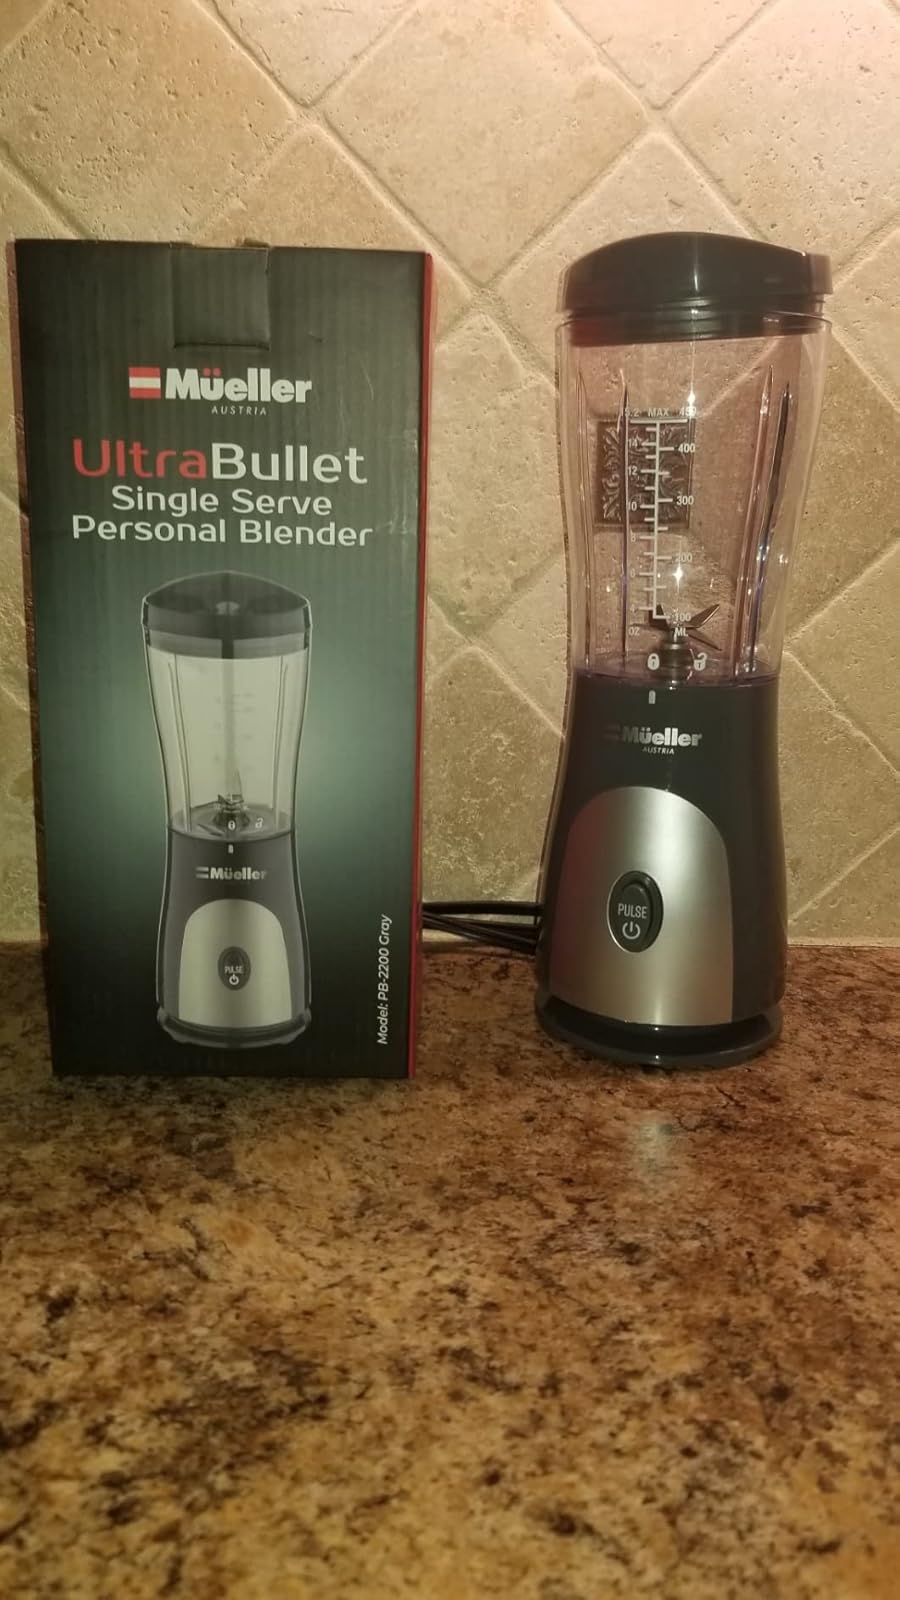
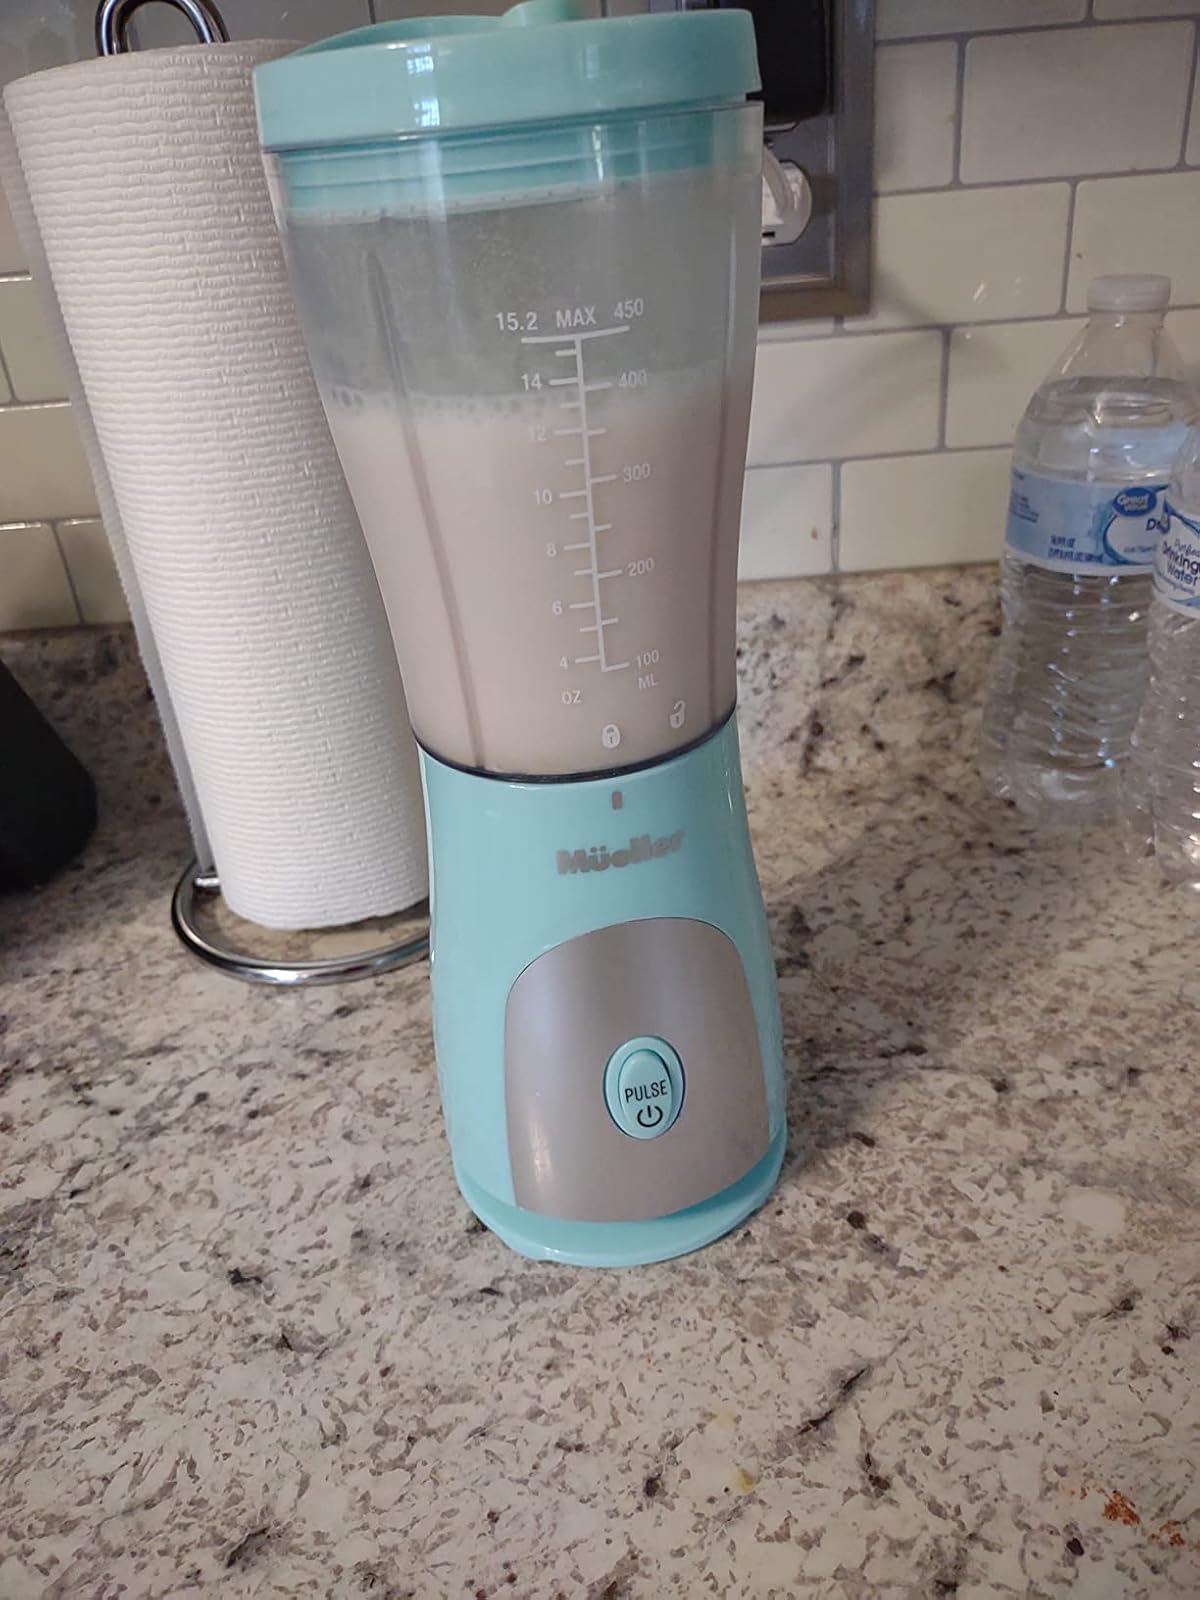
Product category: items_blender
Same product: no